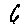
Label: 6